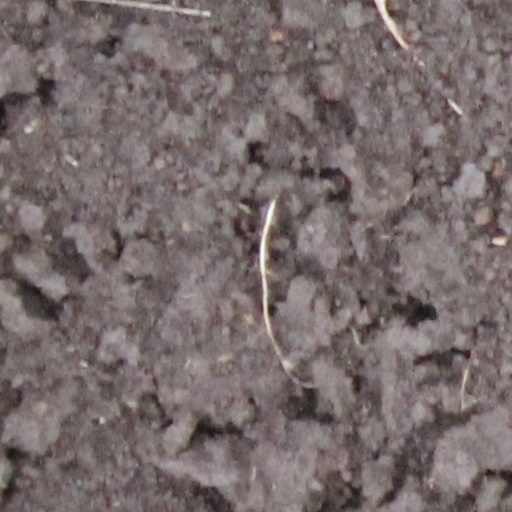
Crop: wheat